Miaofang Chi

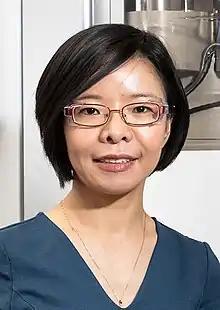
Miaofang Chi at Oak Ridge National Laboratory in 2019

Miaofang Chi is a distinguished scientist at the Center for Nanophase Materials Sciences in Oak Ridge National Laboratory. Her primary research interests are understanding interfacial charge transfer and mass transport behavior in energy and quantum materials and systems by advancing and employing novel electron microscopy techniques, such as in situ and cryogenic scanning transmission electron microscopy. She was awarded the 2016 Microscopy Society of America Burton Medal and the 2019 Microanalysis Society Kurt Heinrich Award. She was named to Clarivate's list of Highly Cited Researchers in 2018 and 2020.